Matthew Oakeshott, Baron Oakeshott of Seagrove Bay

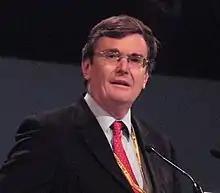
Oakeshott in 2008

Matthew Alan Oakeshott, Baron Oakeshott of Seagrove Bay (born 10 January 1947), is a British investment manager and member of the House of Lords, formerly sitting in Parliament as a Liberal Democrat.